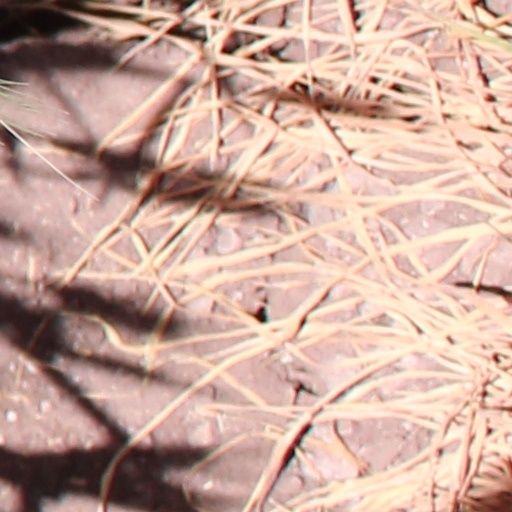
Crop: wheat